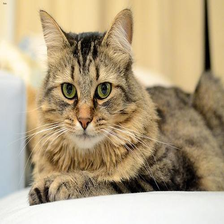
Species: cat
Breed: Maine Coon